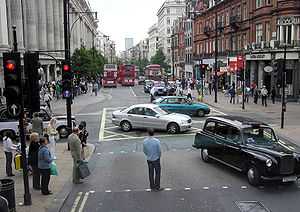
Oxford Street
Oxford Street
Oxford Street er en af de vigtigste indkøbsgader i London. Den går fra Marble Arch ved nordvesthjørnet af Hyde Park, gennem Oxford Circus og frem til St Giles' Circus, i krydset med Charing Cross Road og Tottenham Court Road. Efter St Giles' Circus fortsætter gaden som New Oxford Street. På vestsiden af Marble Arch hedder fortsættelsen af gaden Bayswater Road.